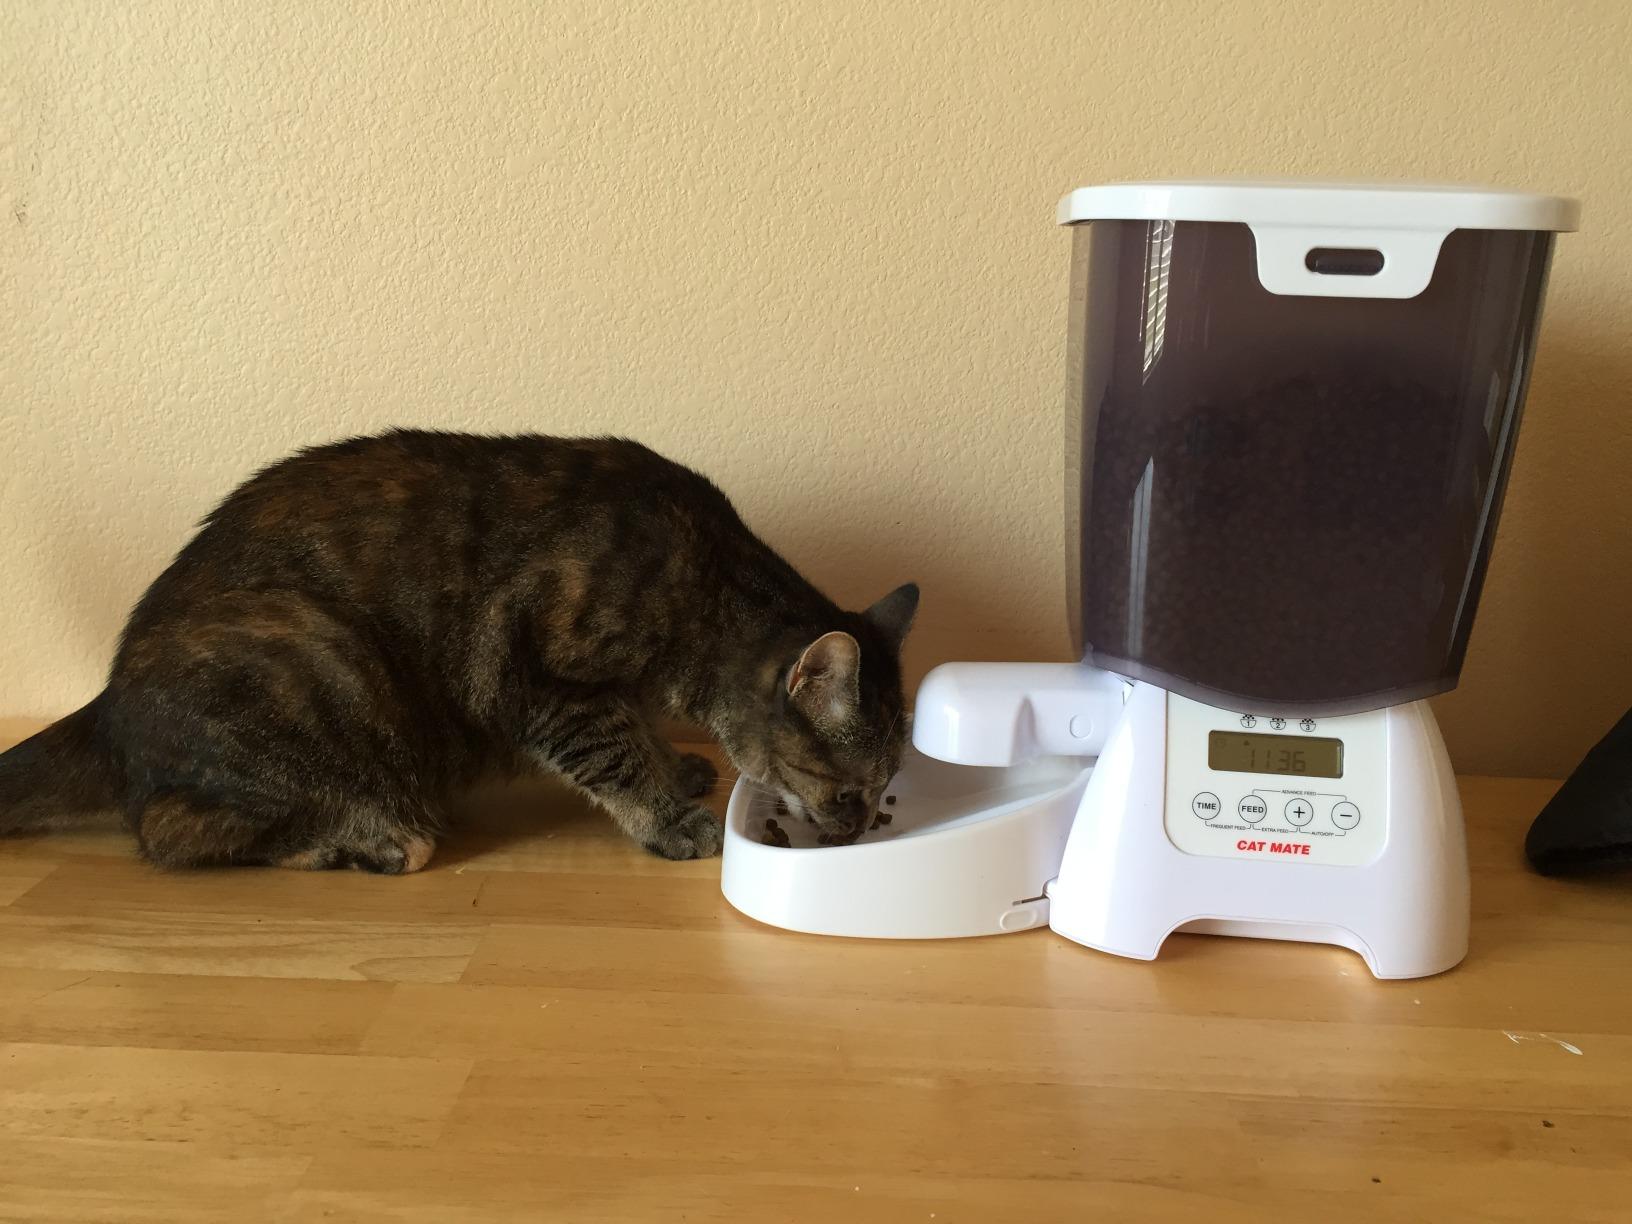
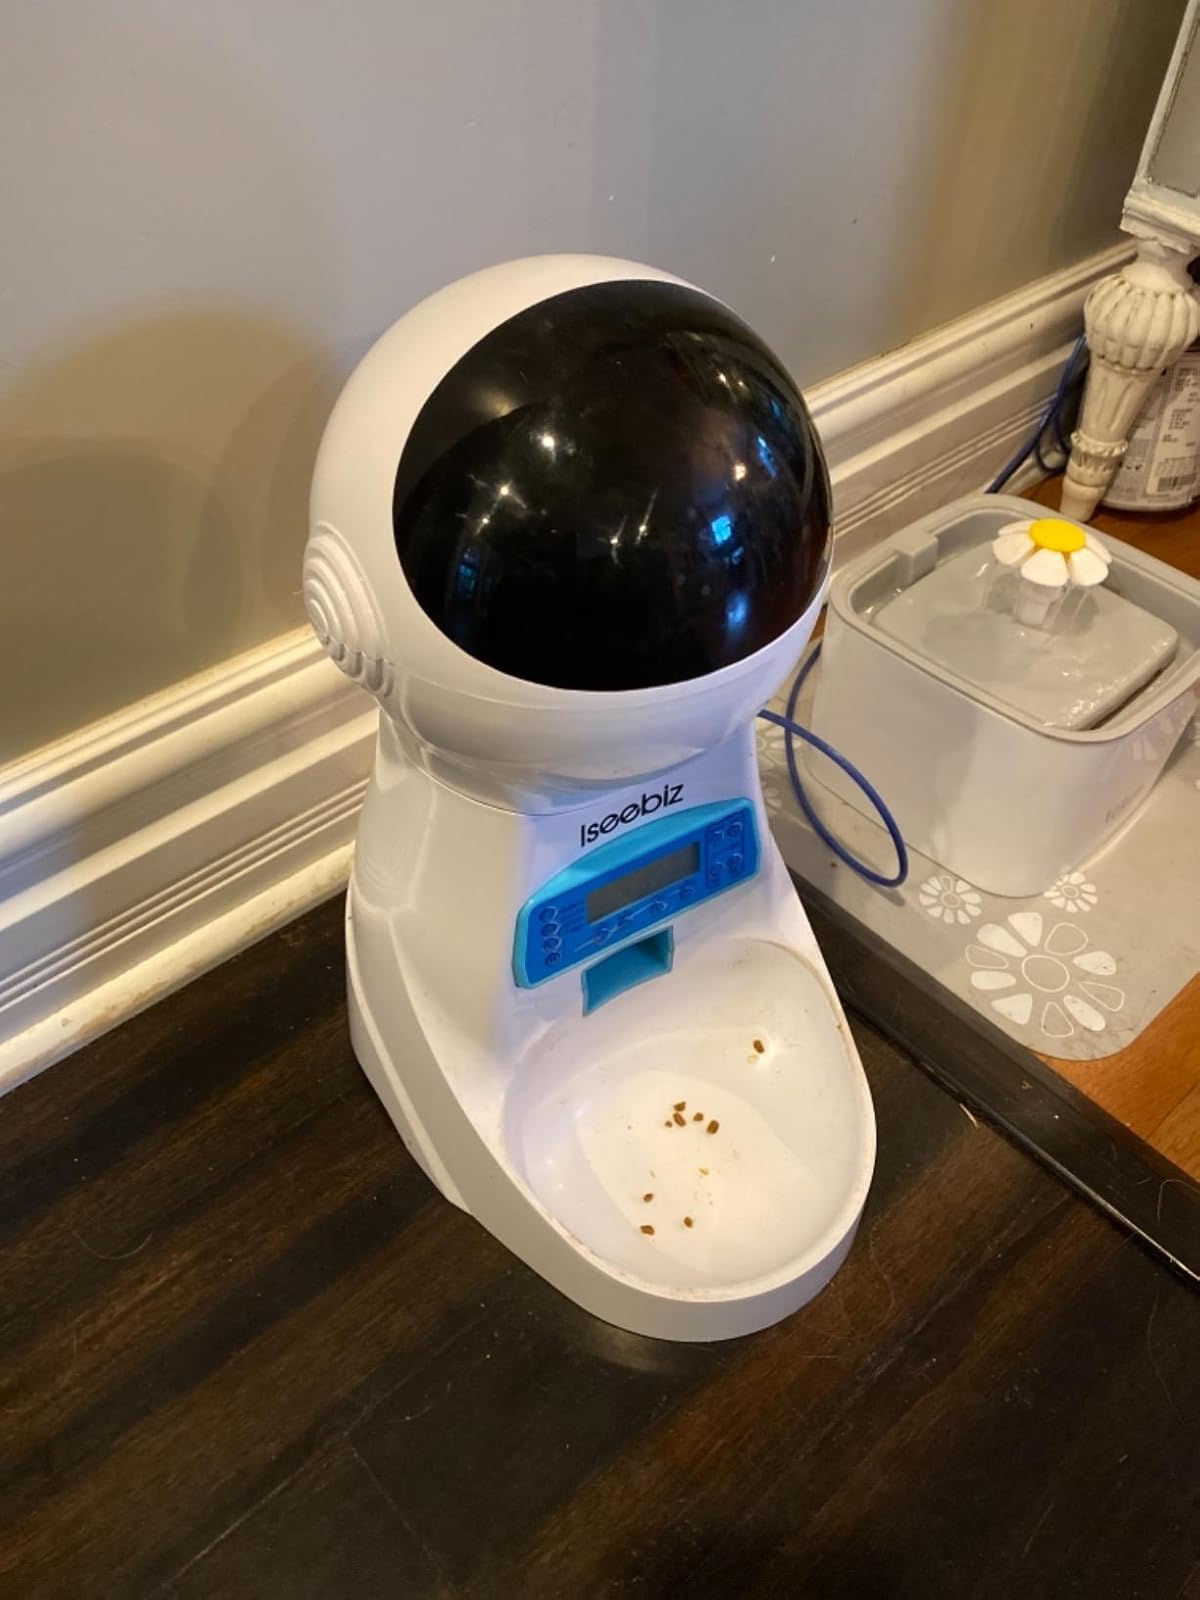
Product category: items_feeder
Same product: no